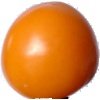
Label: Tomato Yellow 1